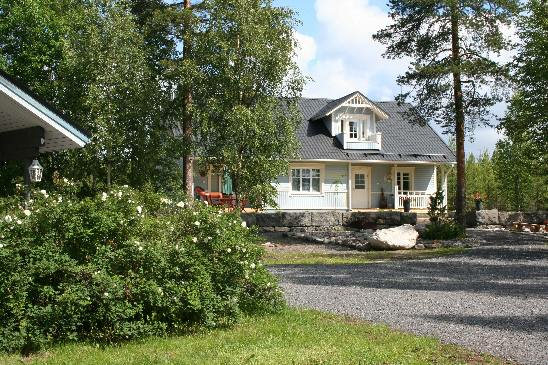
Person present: No